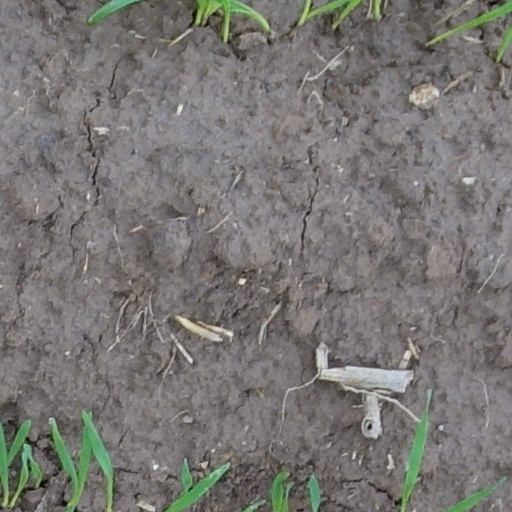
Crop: wheat